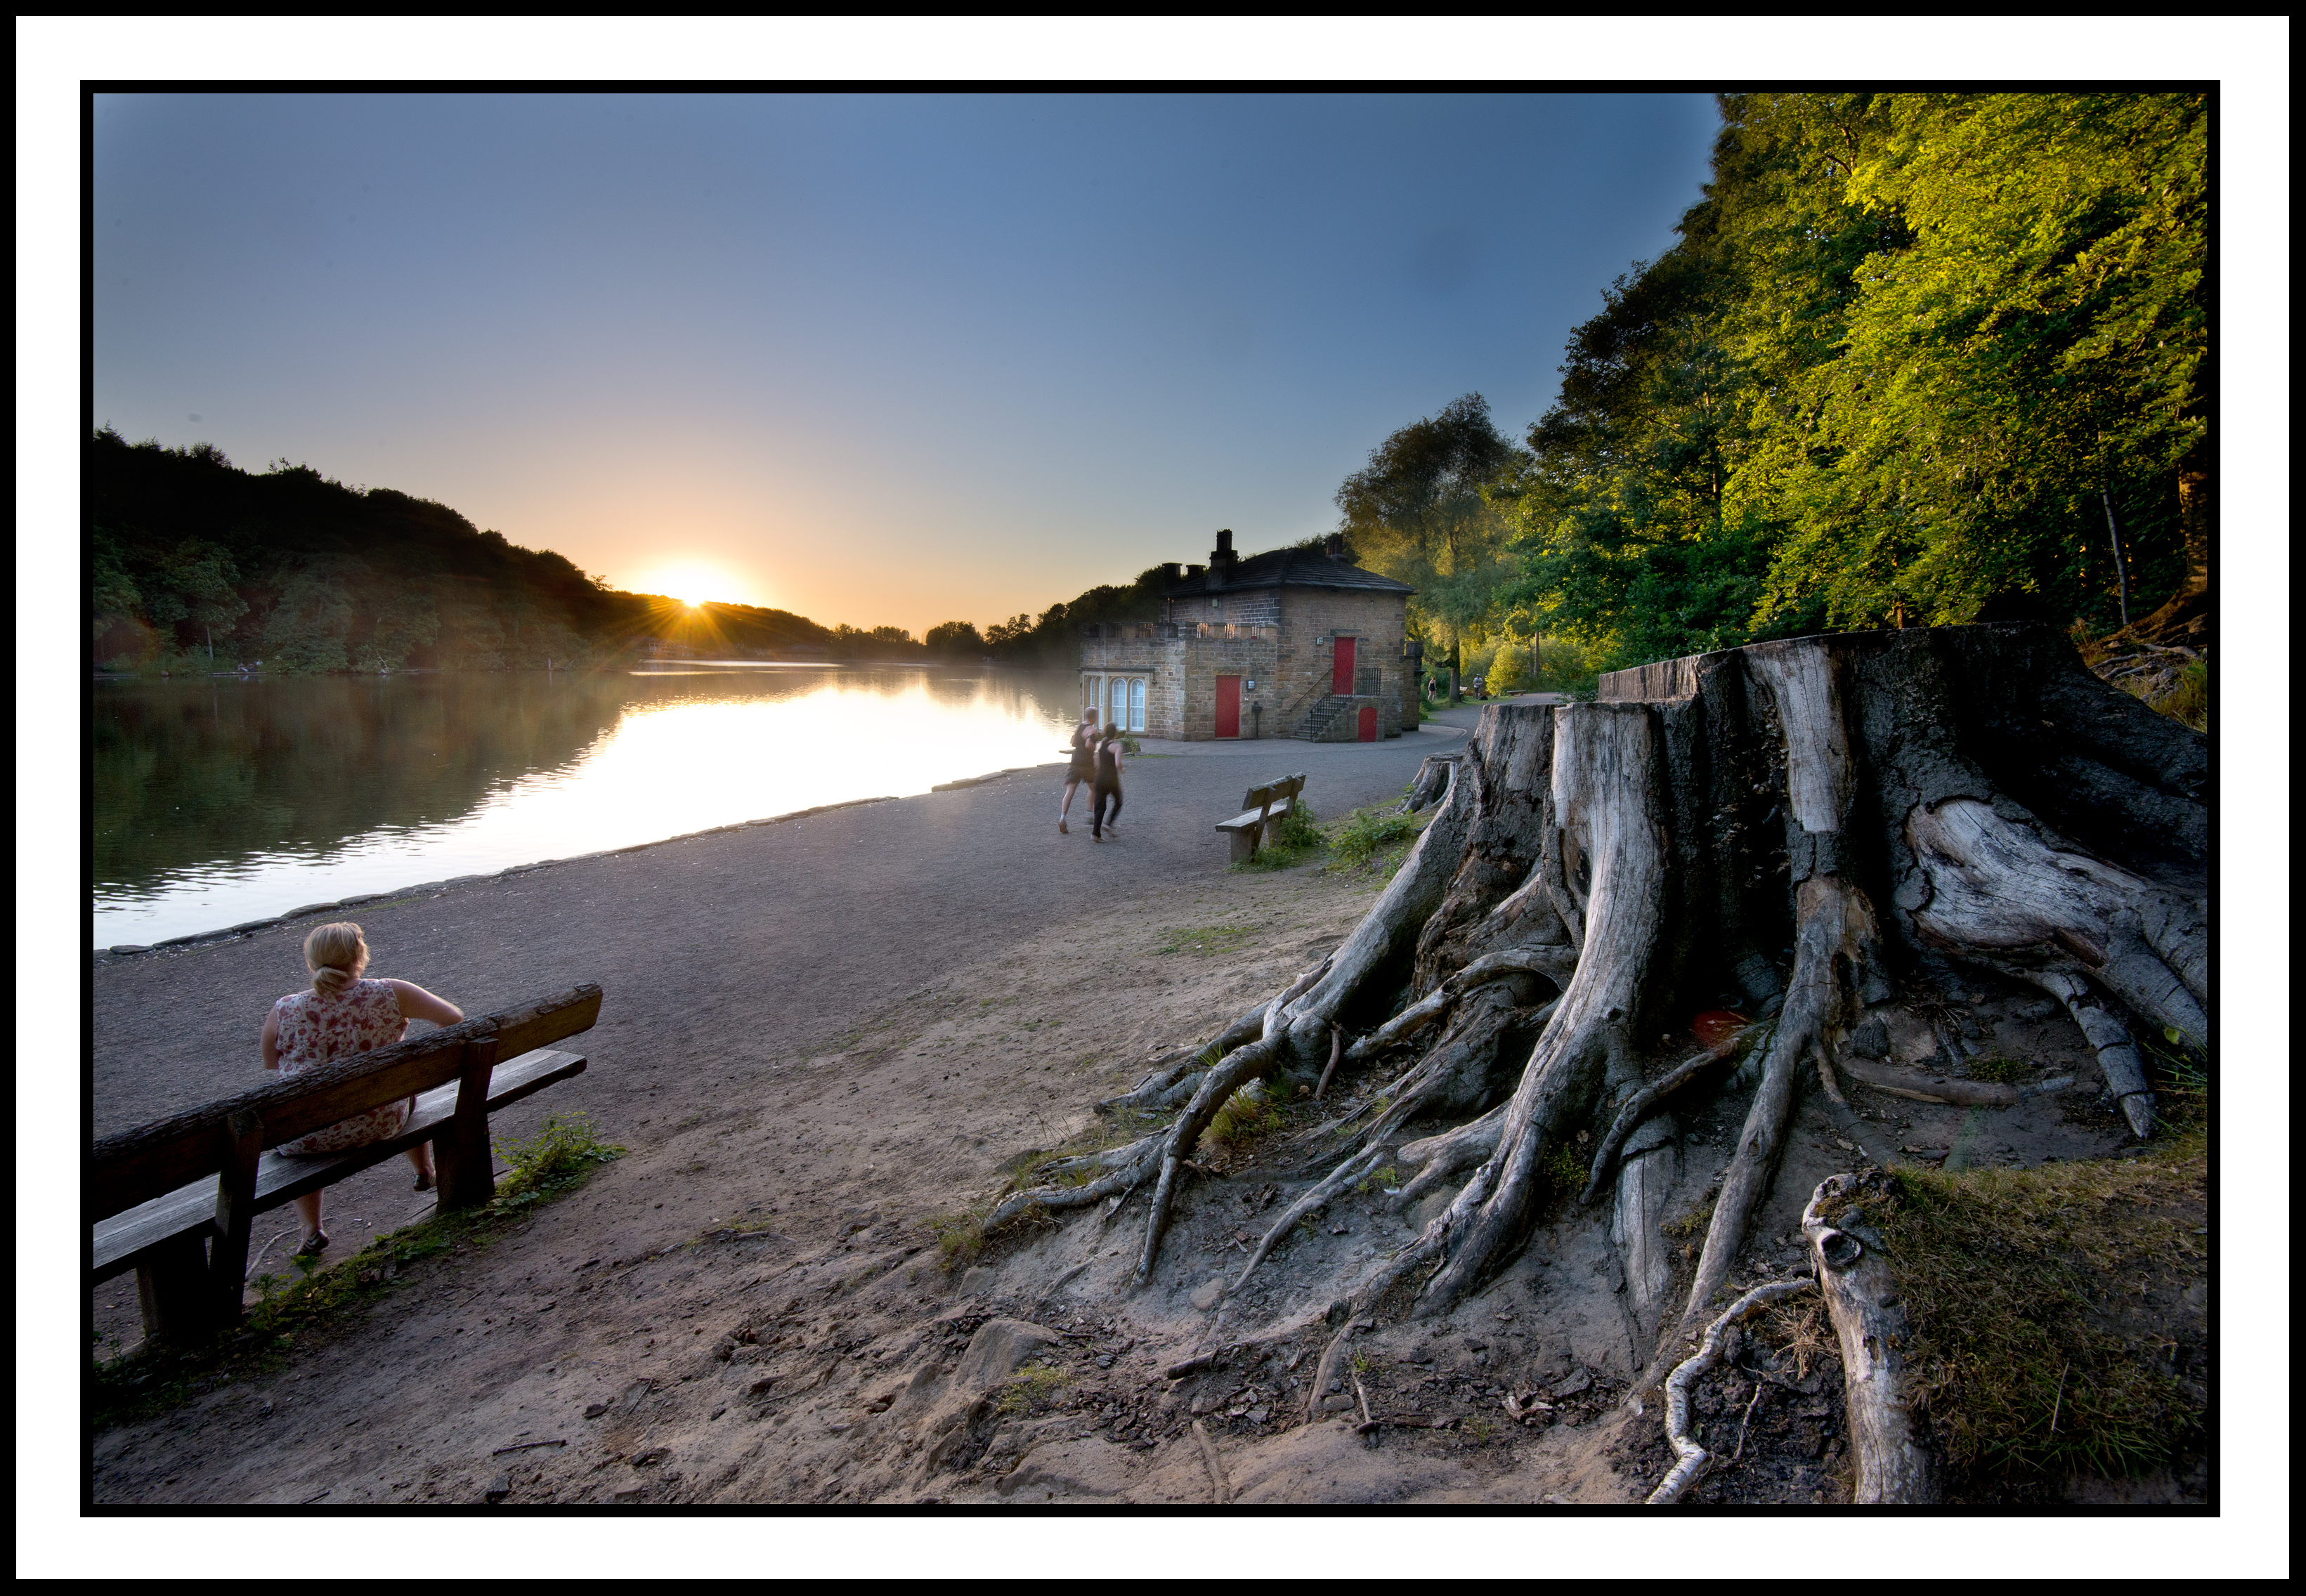
landscape, coast, tree, water, nature, people, sunset, seat, lake, old, recreation, foliage, waiting, green, park, blue, jogging, sunburst, terrain, waterway, trees, vivid, hot, roots, watching, starburst, warmth, managed, newmillerdam, knarled, wajefield